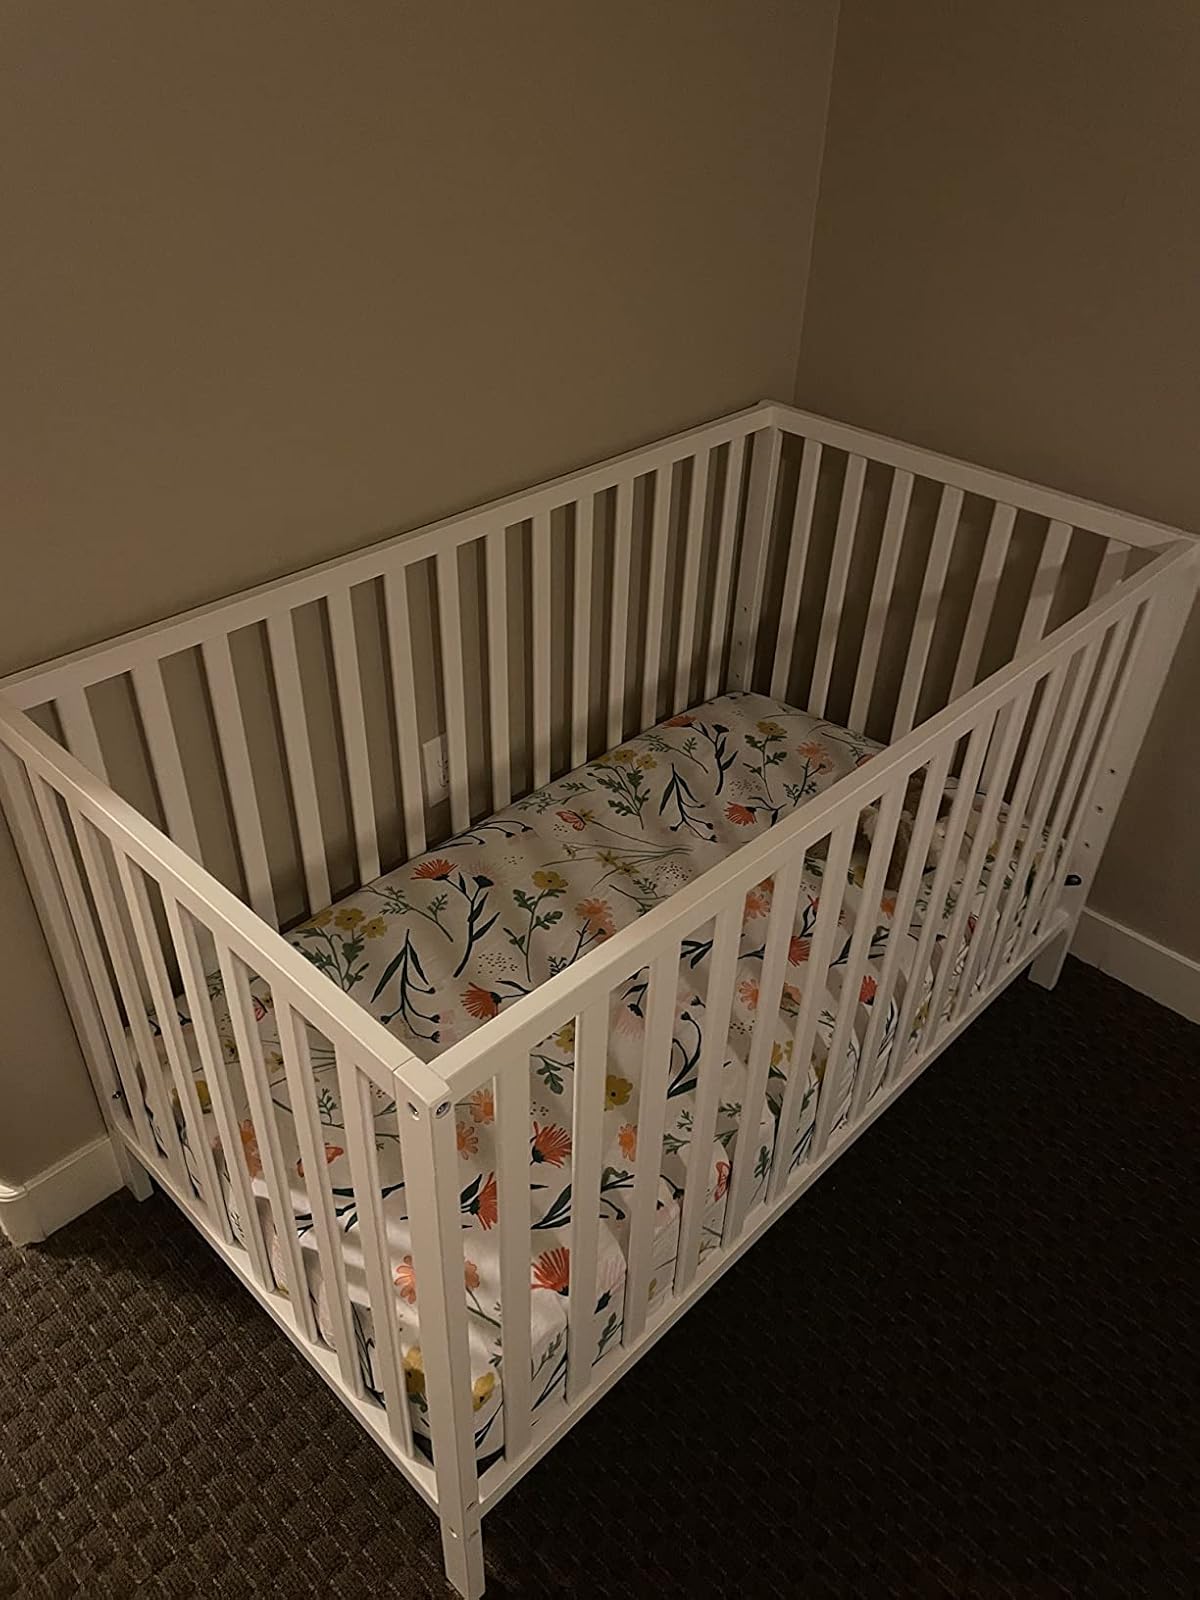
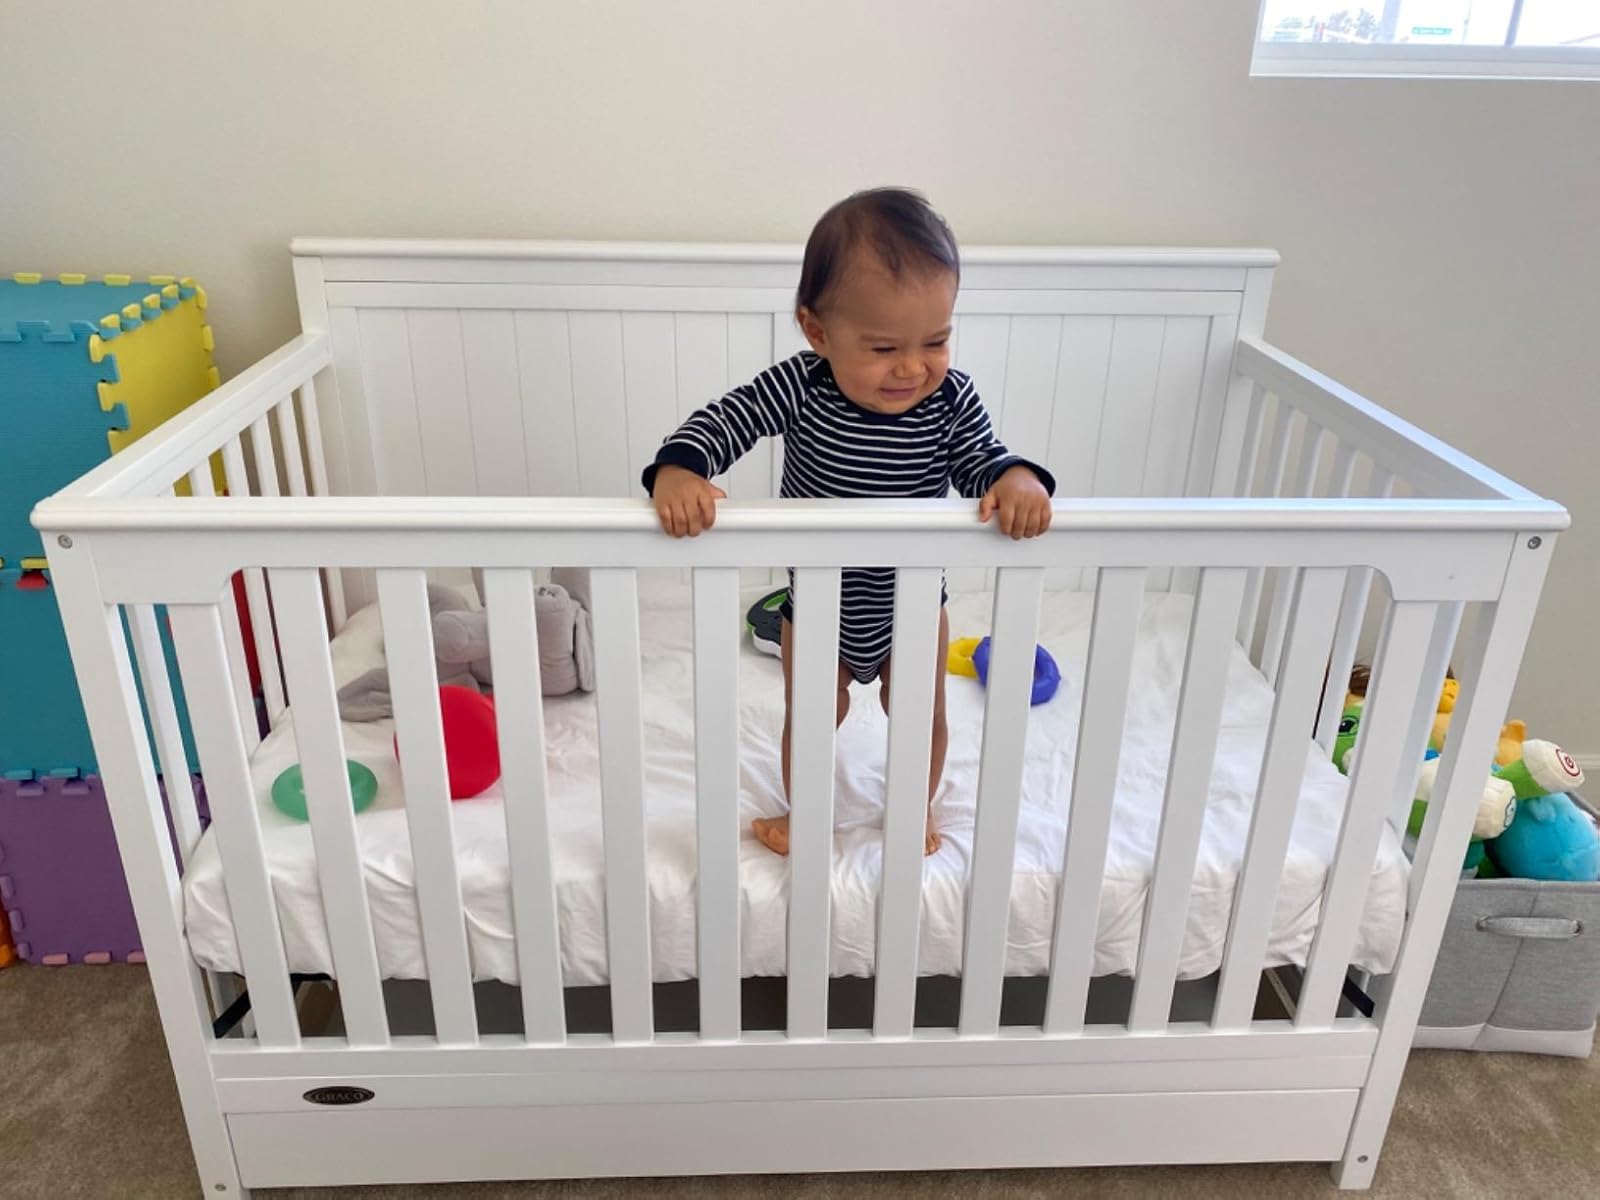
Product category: products_crib
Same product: no